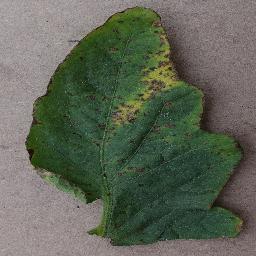
Label: Tomato___Bacterial_spot